Answer in natural language. Is dark brown colour shelving unit behind white color dining table? Choose between the following options: no or yes
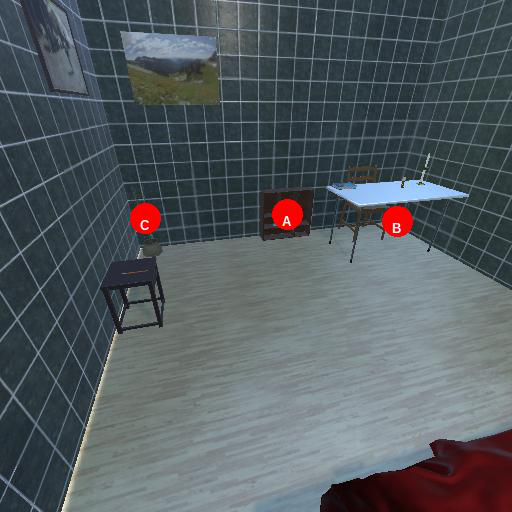
<answer>no</answer>